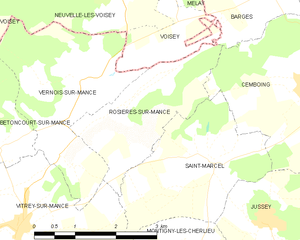
Carte des communes françaises